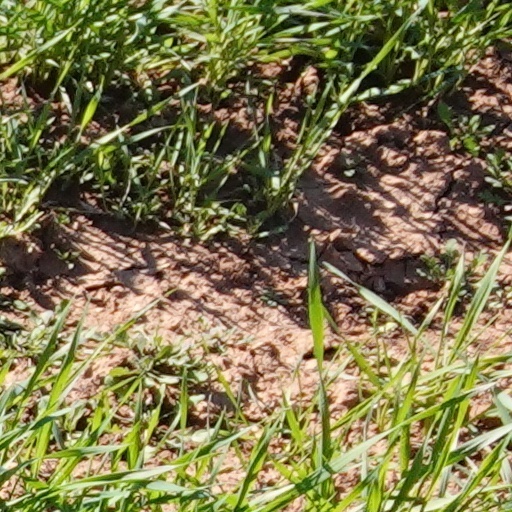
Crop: wheat